Gelbensande

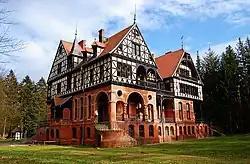
"Jagdschloss Gelbensande"

"Jagdschloss Gelbensande" is a hunting lodge or manor that was erected between 1880 and 1885 as a summer residence for Grand Duke Friedrich Franz III of Mecklenburg-Schwerin. After 1887, it was used as a base for hunting in the surrounding forest, the Rostock Heath. Because of the Grand Duke's marriage to one of the Russian Tsar's granddaughters, the Mecklenburg-Russian relationships can still be seen inside the castle today.